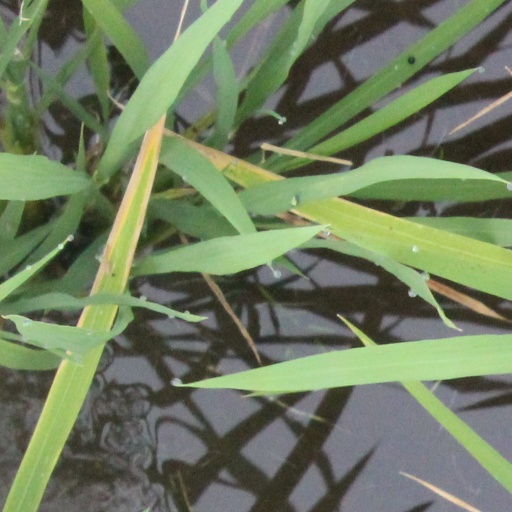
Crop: rice